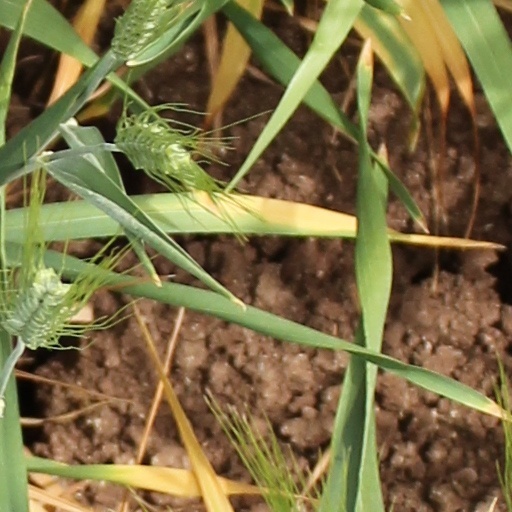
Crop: wheat